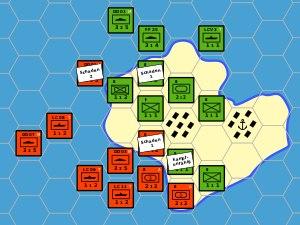
Le jeu de guerre, aussi appelé jeu d'histoire, simulation de conflit ou jeu de stratégie est un outil de réflexion stratégique ou un loisir, selon les personnes qui l'utilisent.